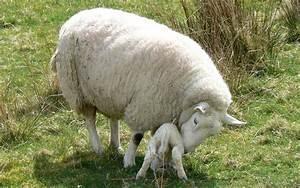
sheep